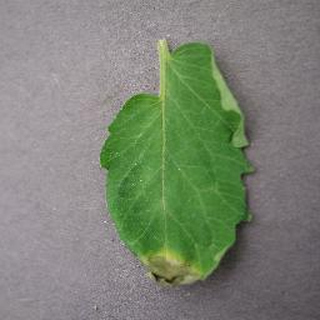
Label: tomato_late_blight